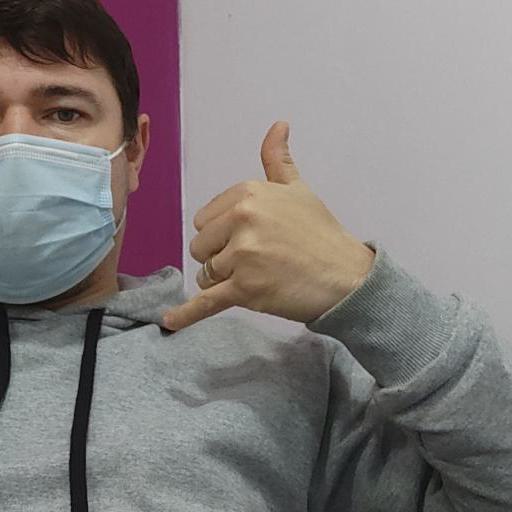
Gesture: call